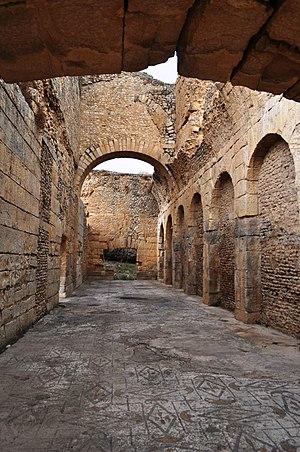
Thermes This is a photo of the protected monument identified by the ID 32-11 in Tunisia.